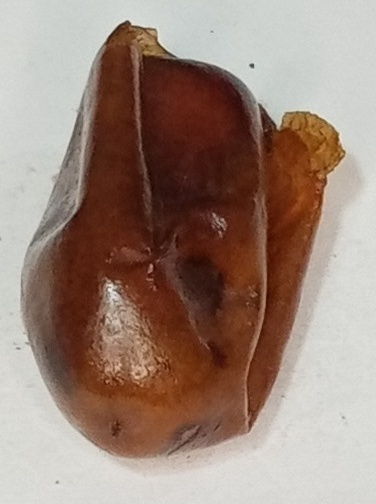
Variety: fasli-toto
Size: medium
Grade: grade-1